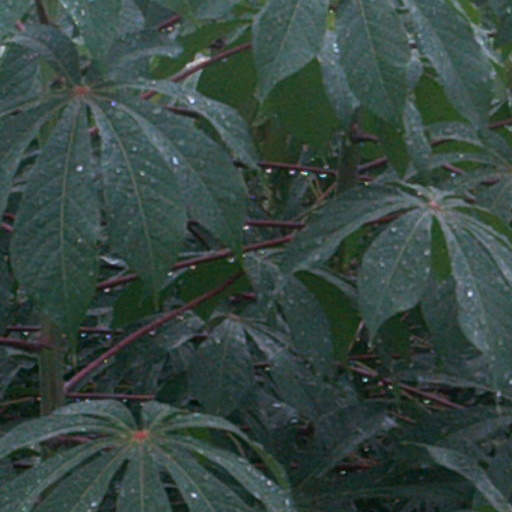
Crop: cassava